Vittoria della Rovere

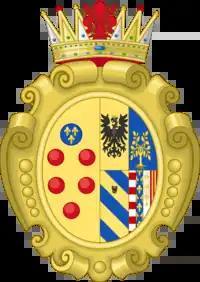
Arms of Vittoria della Rovere as Grand Duchess of Tuscany

Ferdinando II died in 1670 and was thus succeeded by the then Grand Prince as Cosimo III. He had been married to Marguerite Louise d'Orléans, first cousin of Louis XIV of France, in 1661. A son, Prince Ferdinando, and a daughter, Princess Anna Maria Luisa, were born within four years, and weeks after the accession of Cosimo III, Marguerite Louise was pregnant again. Vittoria della Rovere and her haughty daughter-in-law vied with each other for power. Thanks to her influence over her son, it was Vittoria who triumphed. Cosimo III went so far as to assign his mother the day-to-day administration of Tuscany. As a result, Vittoria was formally admitted into the Grand Duke's "Consulta", or "Privy Council", leaving an embittered Marguerite Louise to her own devices. The two Grand Duchesses frequently quarrelled over precedence and the "Consulta", but Cosimo III always took his mother's side, which only fuelled the ever-growing rages of Orléans. Orléans was left to the supervision of her son, the Grand Prince Ferdinando. By early 1671, fighting between Marguerite Louise and Vittoria became so heated that a contemporary remarked that "the Pitti Palace has become the devil's own abode, and from morn till midnight only the noise of wrangling and abuse could be heard".